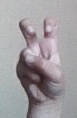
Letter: toot